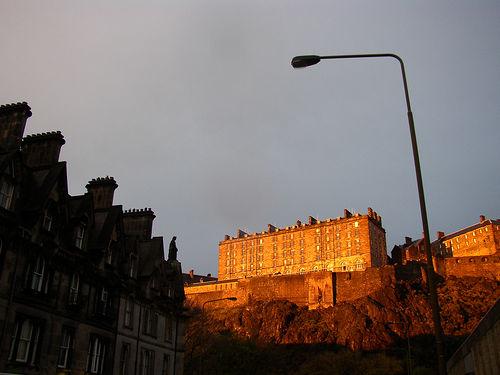
Weather: cloudy or overcast